Allen County War Memorial Coliseum

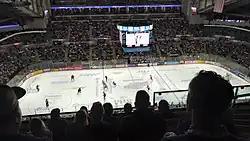
The arena during a Komets hockey game

The grounds immediately surrounding the Allen County War Memorial Coliseum display the anchor from World War II's battleship. South and east of the central complex is an expansive parking lot, containing 4,500 available parking spaces. To the south and west along the St. Joseph River, lies Johnny Appleseed Park, containing the gravesite of American folklore figure John Chapman. To the north and northeast is the Purdue–FW campus, especially the portion of the Purdue–FW campus located on the western bank of the St. Joseph, on which a 151-room Holiday Inn is located.